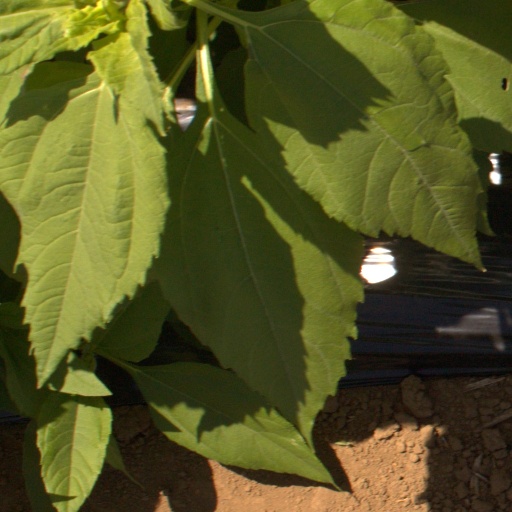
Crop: Jerusalem artichoke